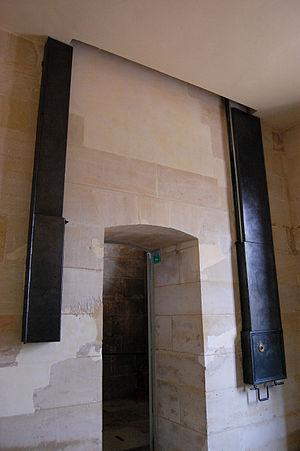
Mécanisme des glaces mouvantes du Petit Trianon
Le château du Petit Trianon est un bâtiment situé dans le domaine du Petit Trianon, au sein du parc de Versailles, dans le département français des Yvelines, en région Île-de-France.